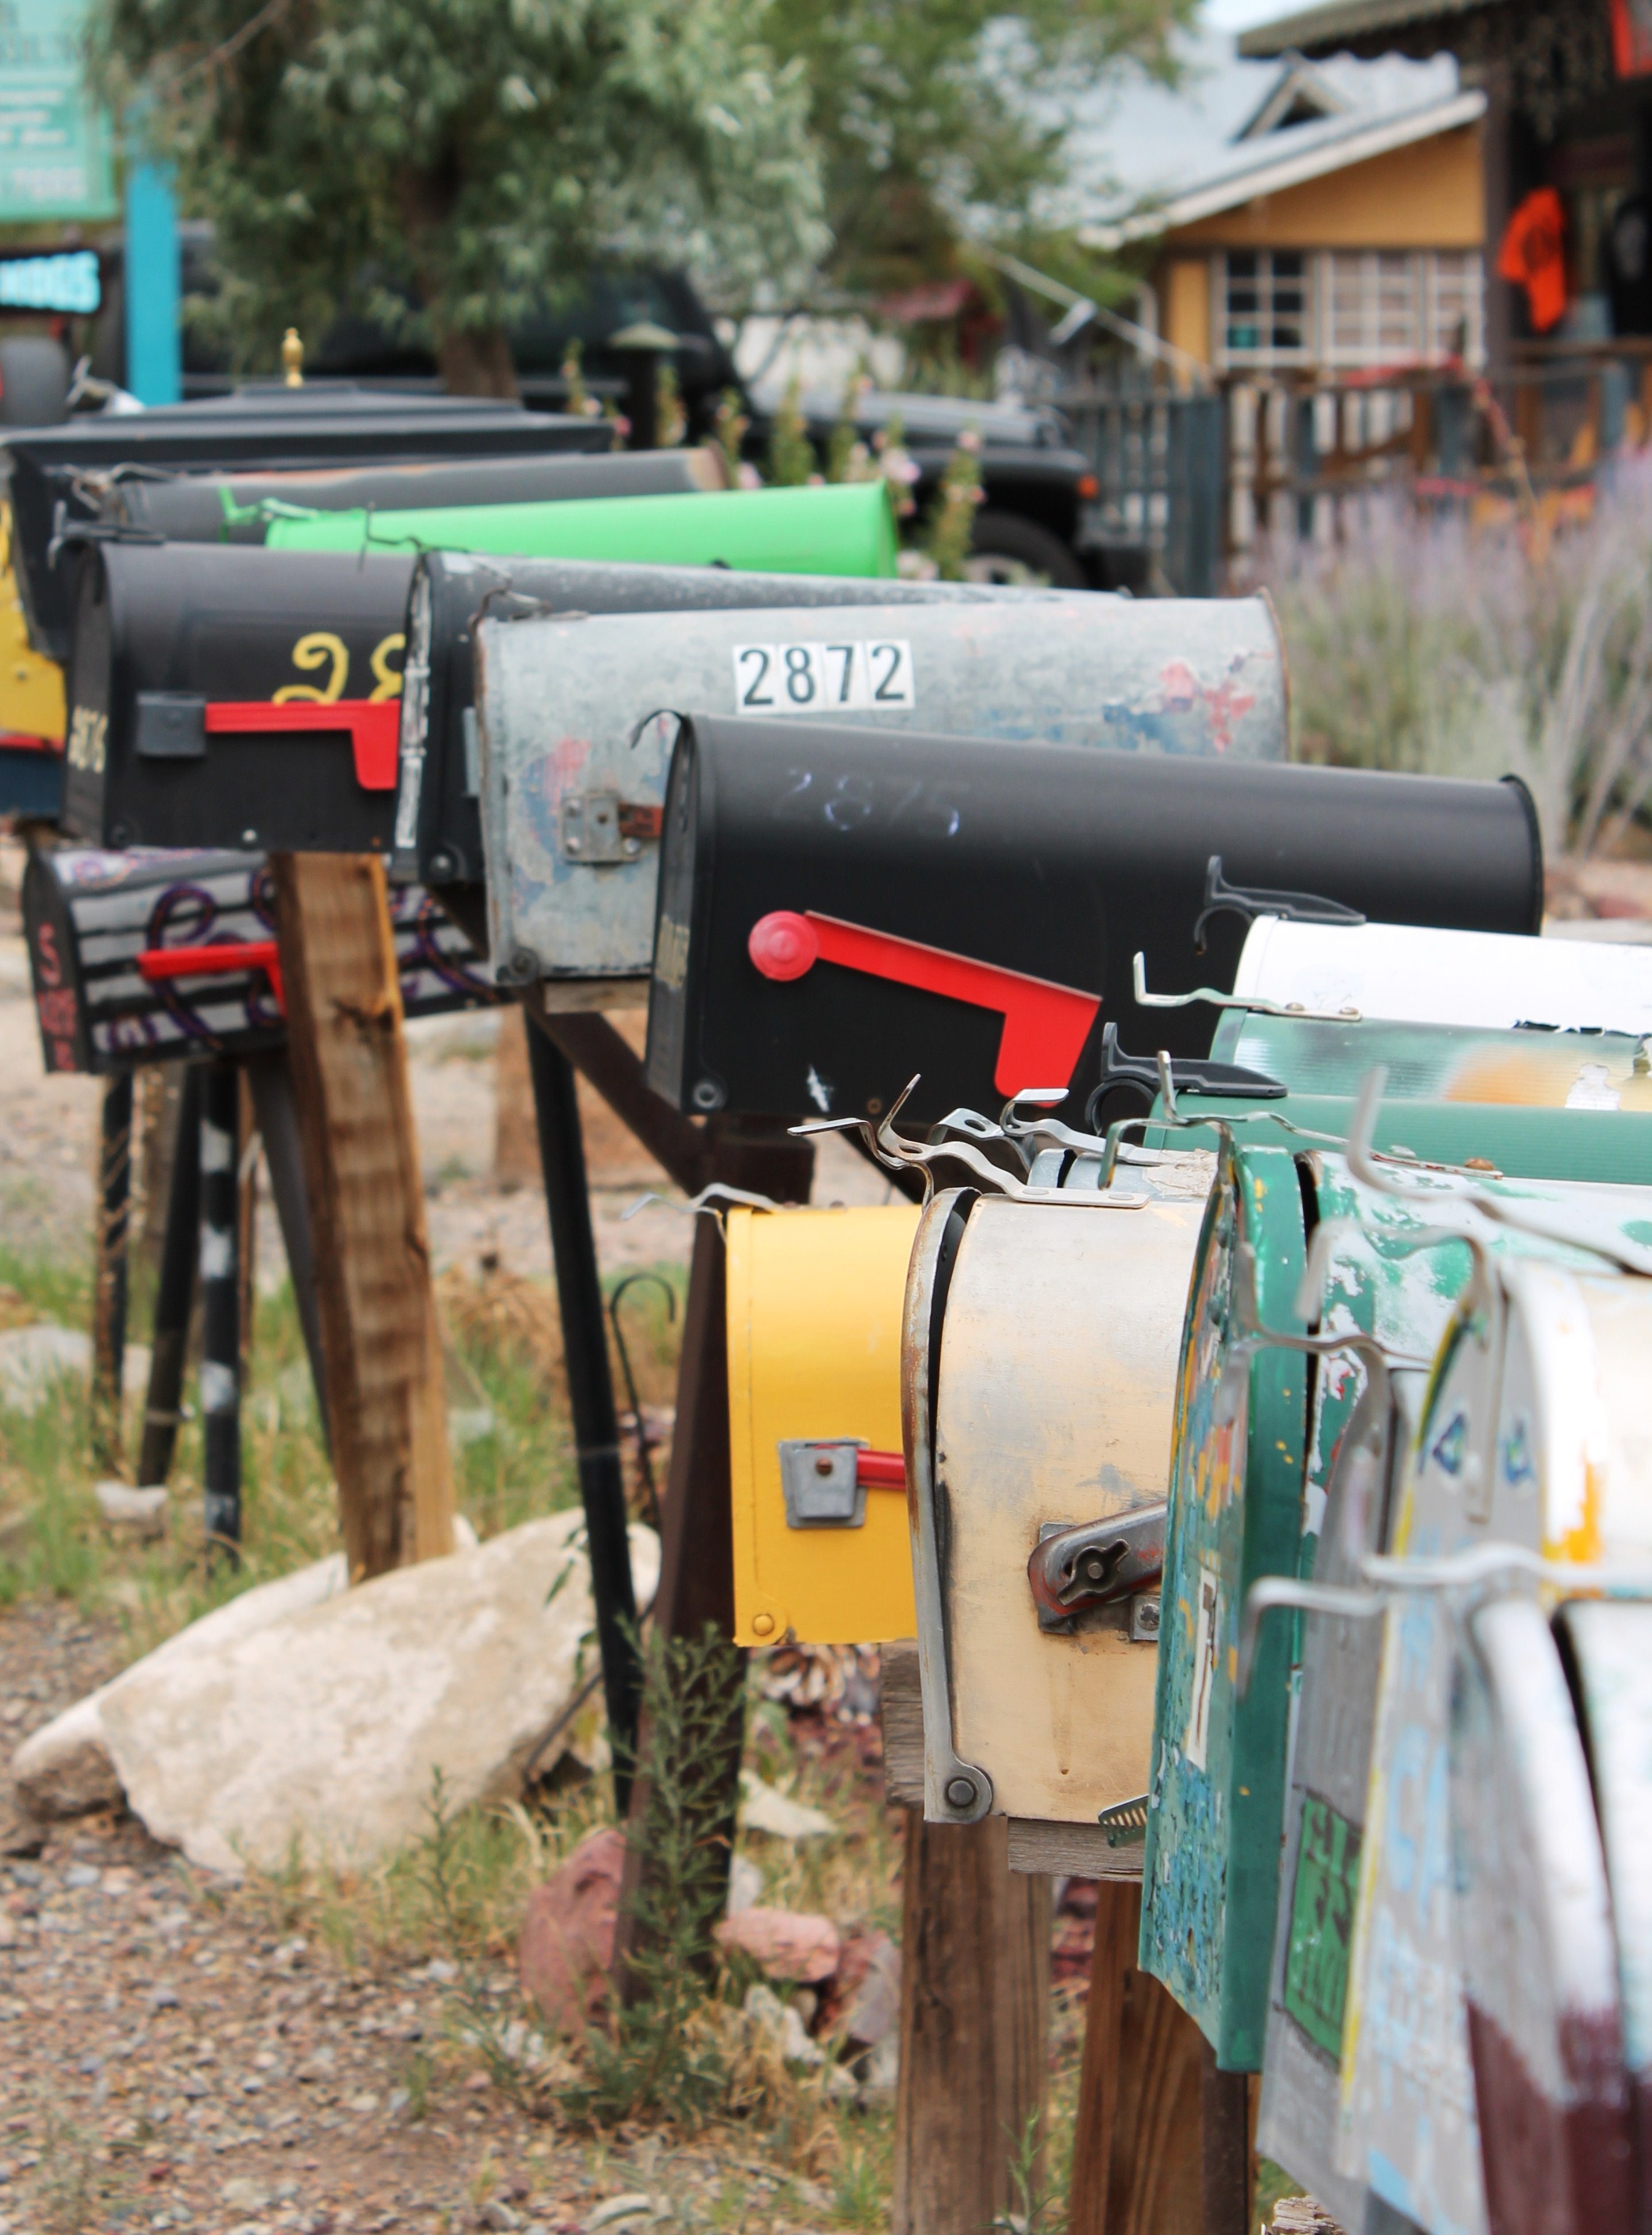
retro, vehicle, machine, mailbox, mail, quaint, mailboxes, postal, small town, amber avalona, construction equipment, man made object, madrid new mexico